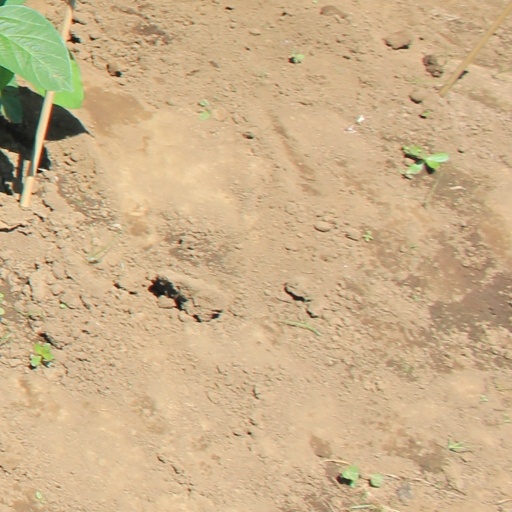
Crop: soybean